432 Park Avenue

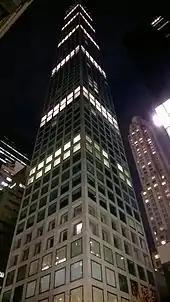
The facade of 432 Park Avenue, illuminated at night. The facade has large square windows.

The superstructure is composed of a square reinforced concrete core with walls and an outer shell of columns that taper from wide at the bottom of the tower to at the top. The core houses the elevator shafts and mechanical services. There are six elevator cabs, including service cabs; the top floors contain two elevator shafts. The tower also contains an emergency-stair shaft with two concrete stairways. To maximize occupiable space, the stairways are installed in a scissor-stair configuration, in which each stairway's flights are installed atop the other's. The distance between the tower's core and the exterior is on all sides.